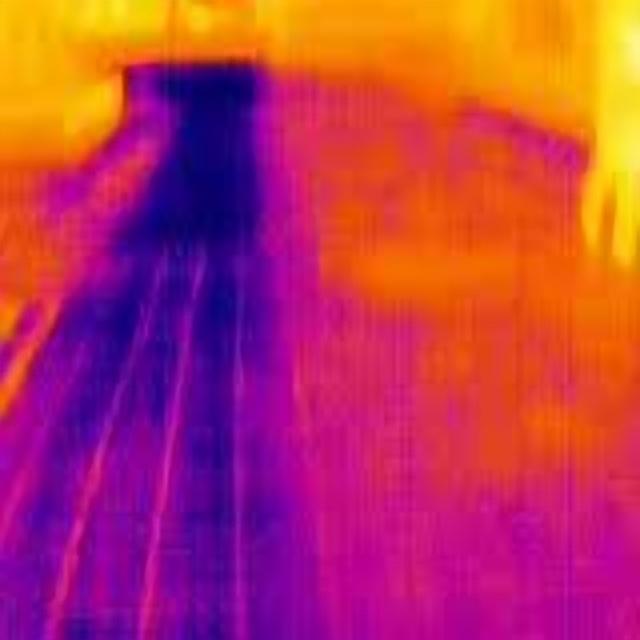
Detected objects:
label: person